History of public transport authorities in London

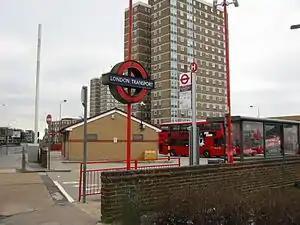
London Transport sign at Becontree Heath

The Greater London Council was the transport authority from 1 January 1970 to 28 June 1984 and the executive agency was called the London Transport Executive. The legislation creating the Greater London Council (GLC) was already passed in 1963 when the London Transport Board was created. However, control did not pass to the new authority until 1 January 1970. The GLC broadly controlled only those services within the boundaries of Greater London. The (green painted) country buses and Green Line Coaches had been passed in 1969 to a new company, London Country Bus Services, which in 1970 became part of the National Bus Company. The period is perhaps the most controversial in London's transport history and there was a severe lack of funding from central government and staff shortages.